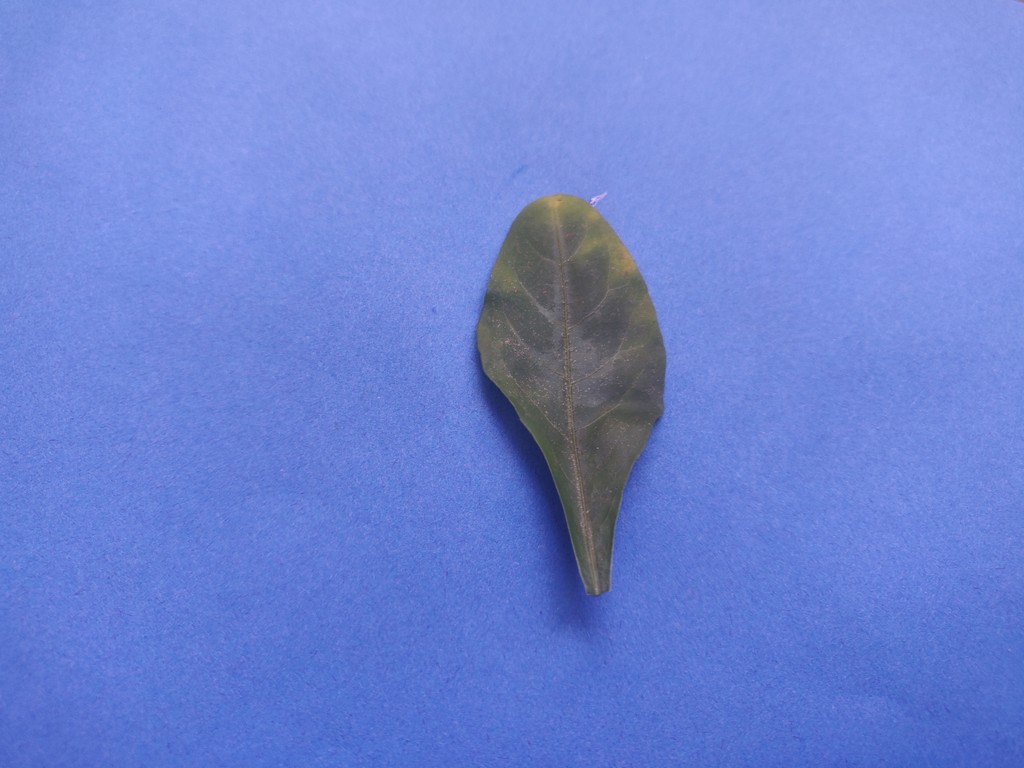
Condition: Unhealthy
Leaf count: single
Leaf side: front